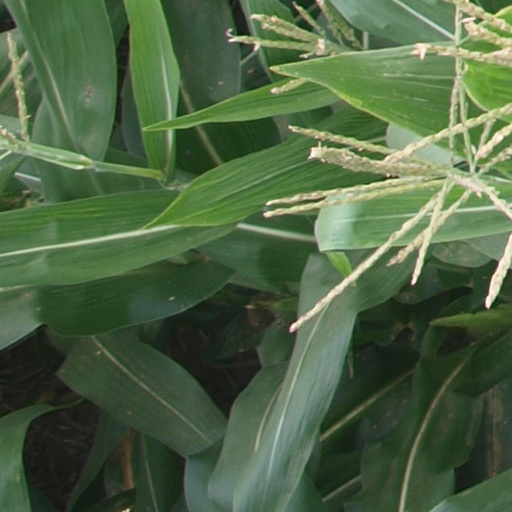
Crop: maize; corn